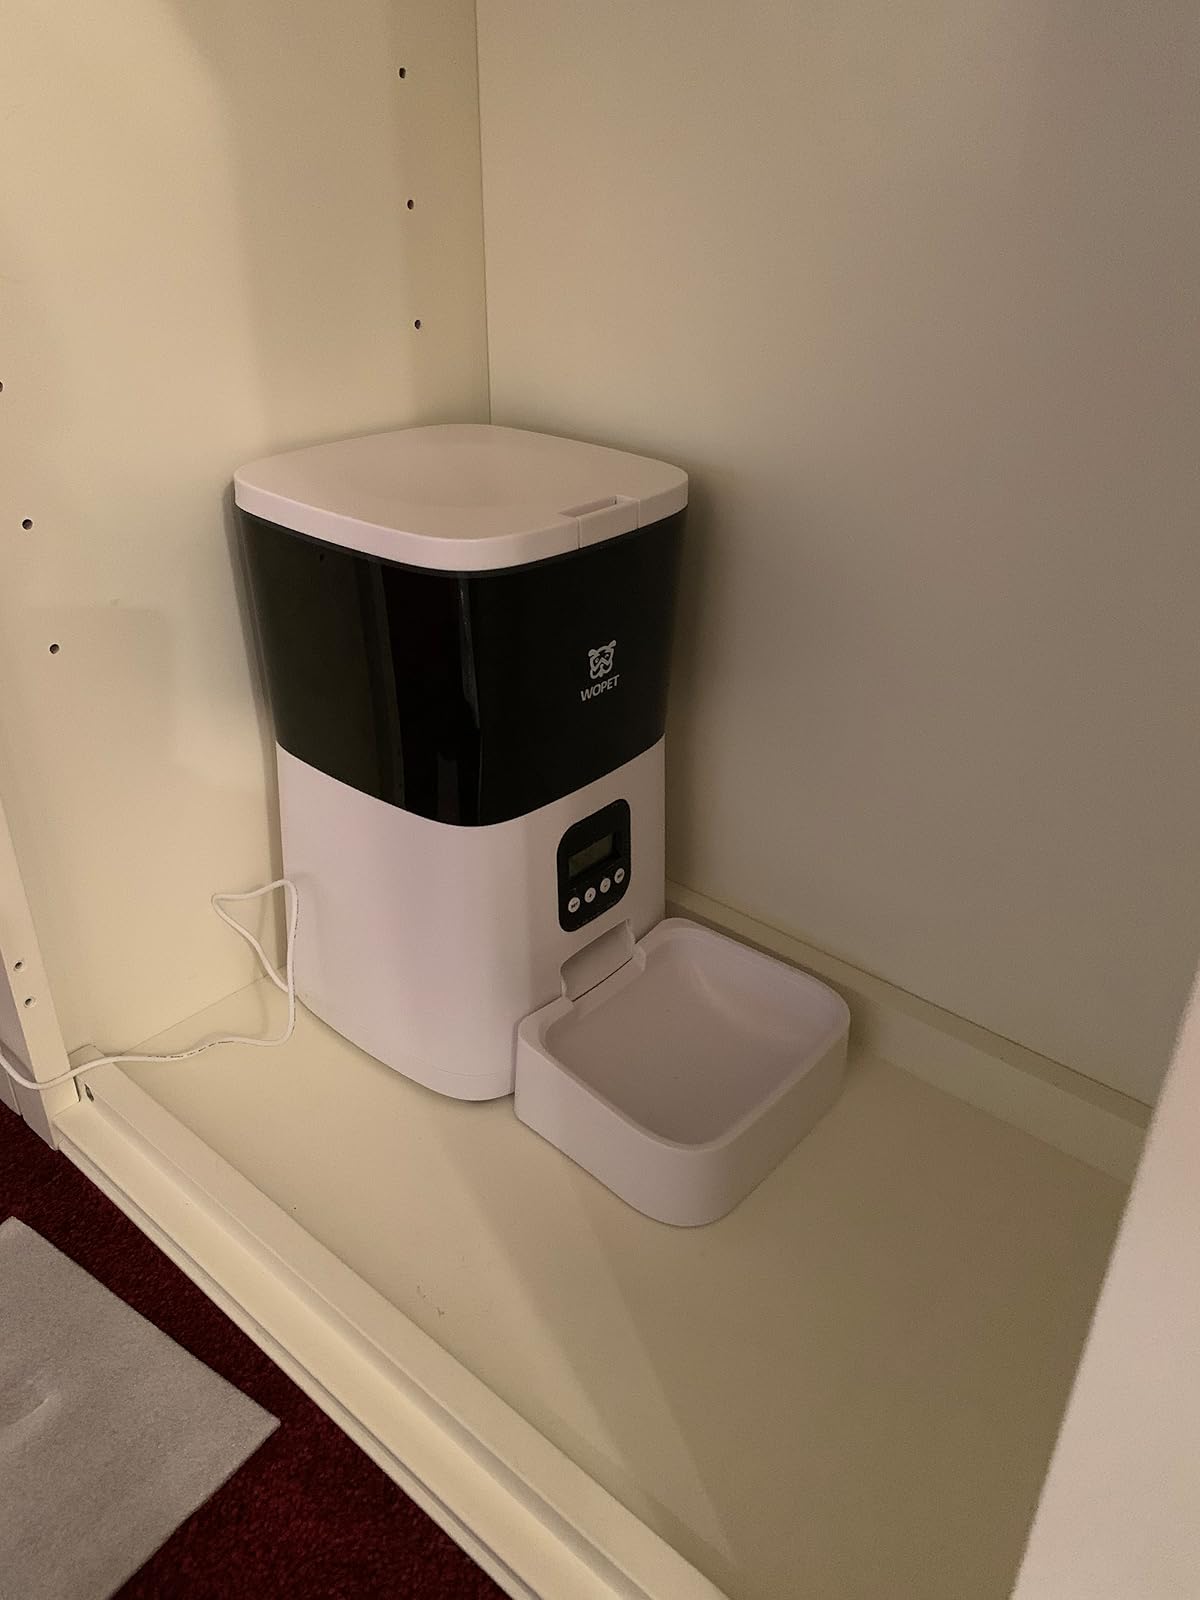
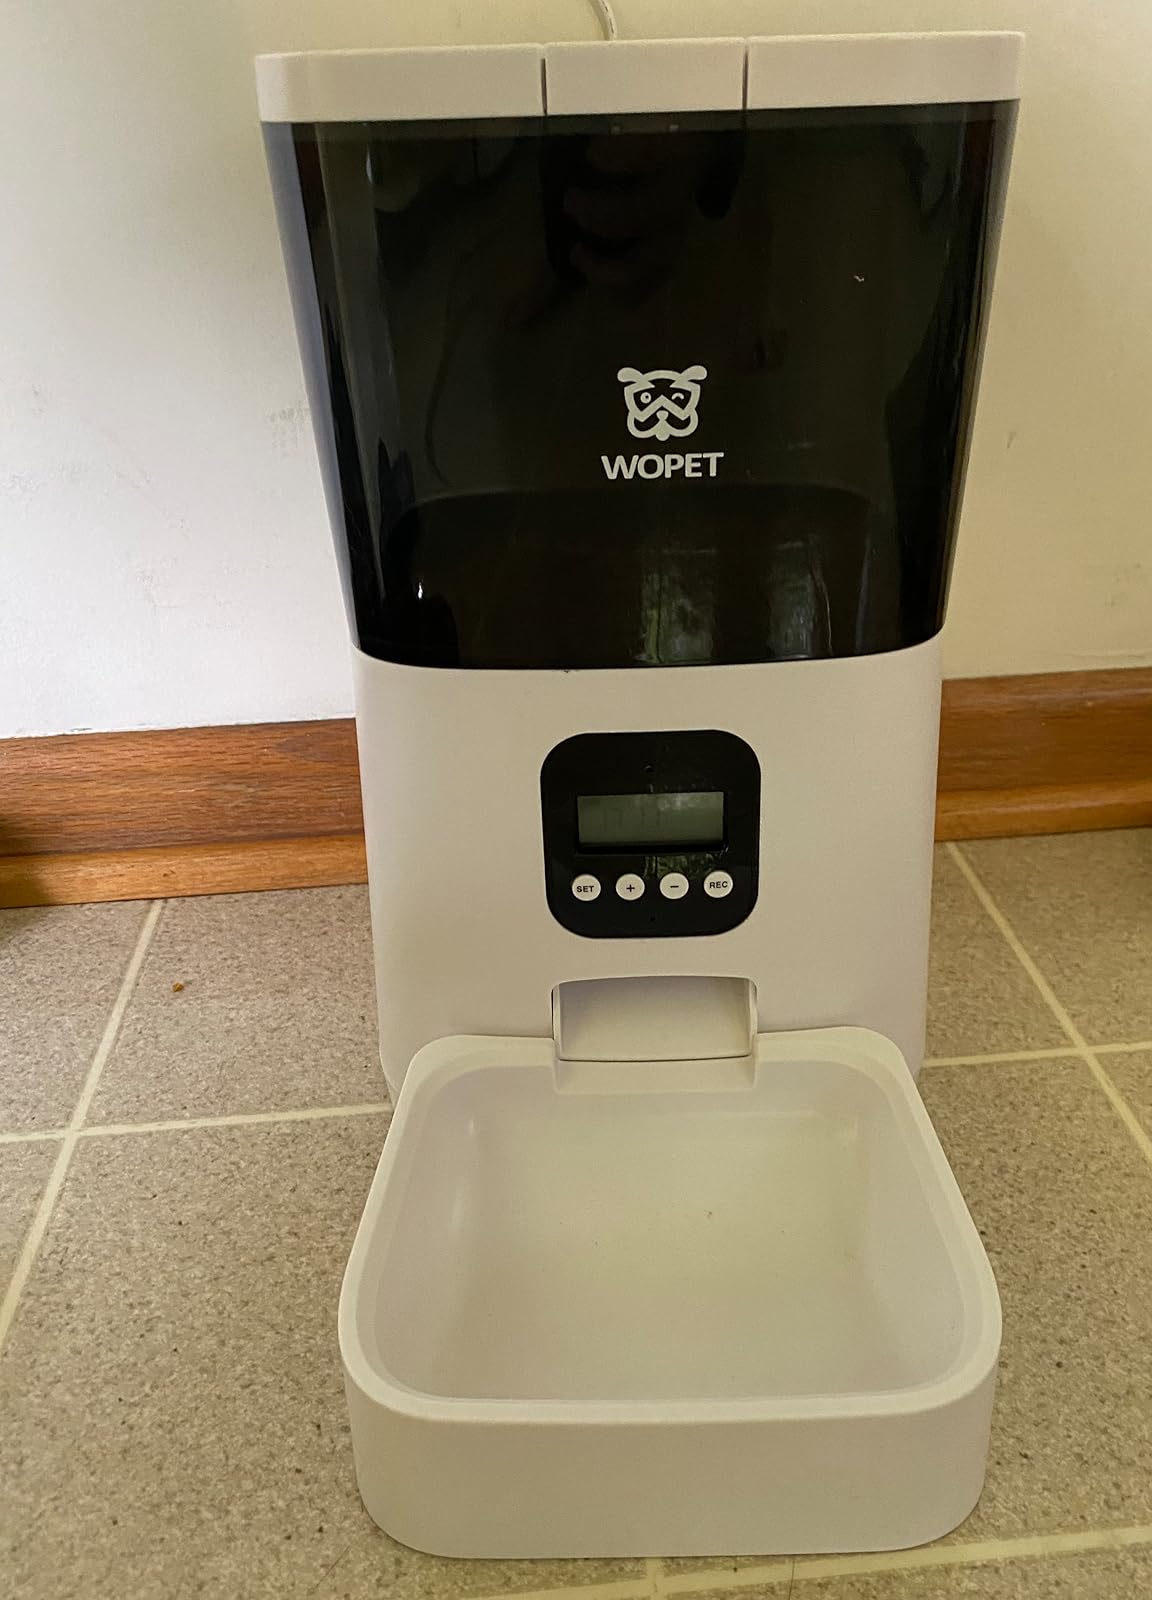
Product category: items_feeder
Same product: yes